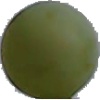
Label: Grape White 4